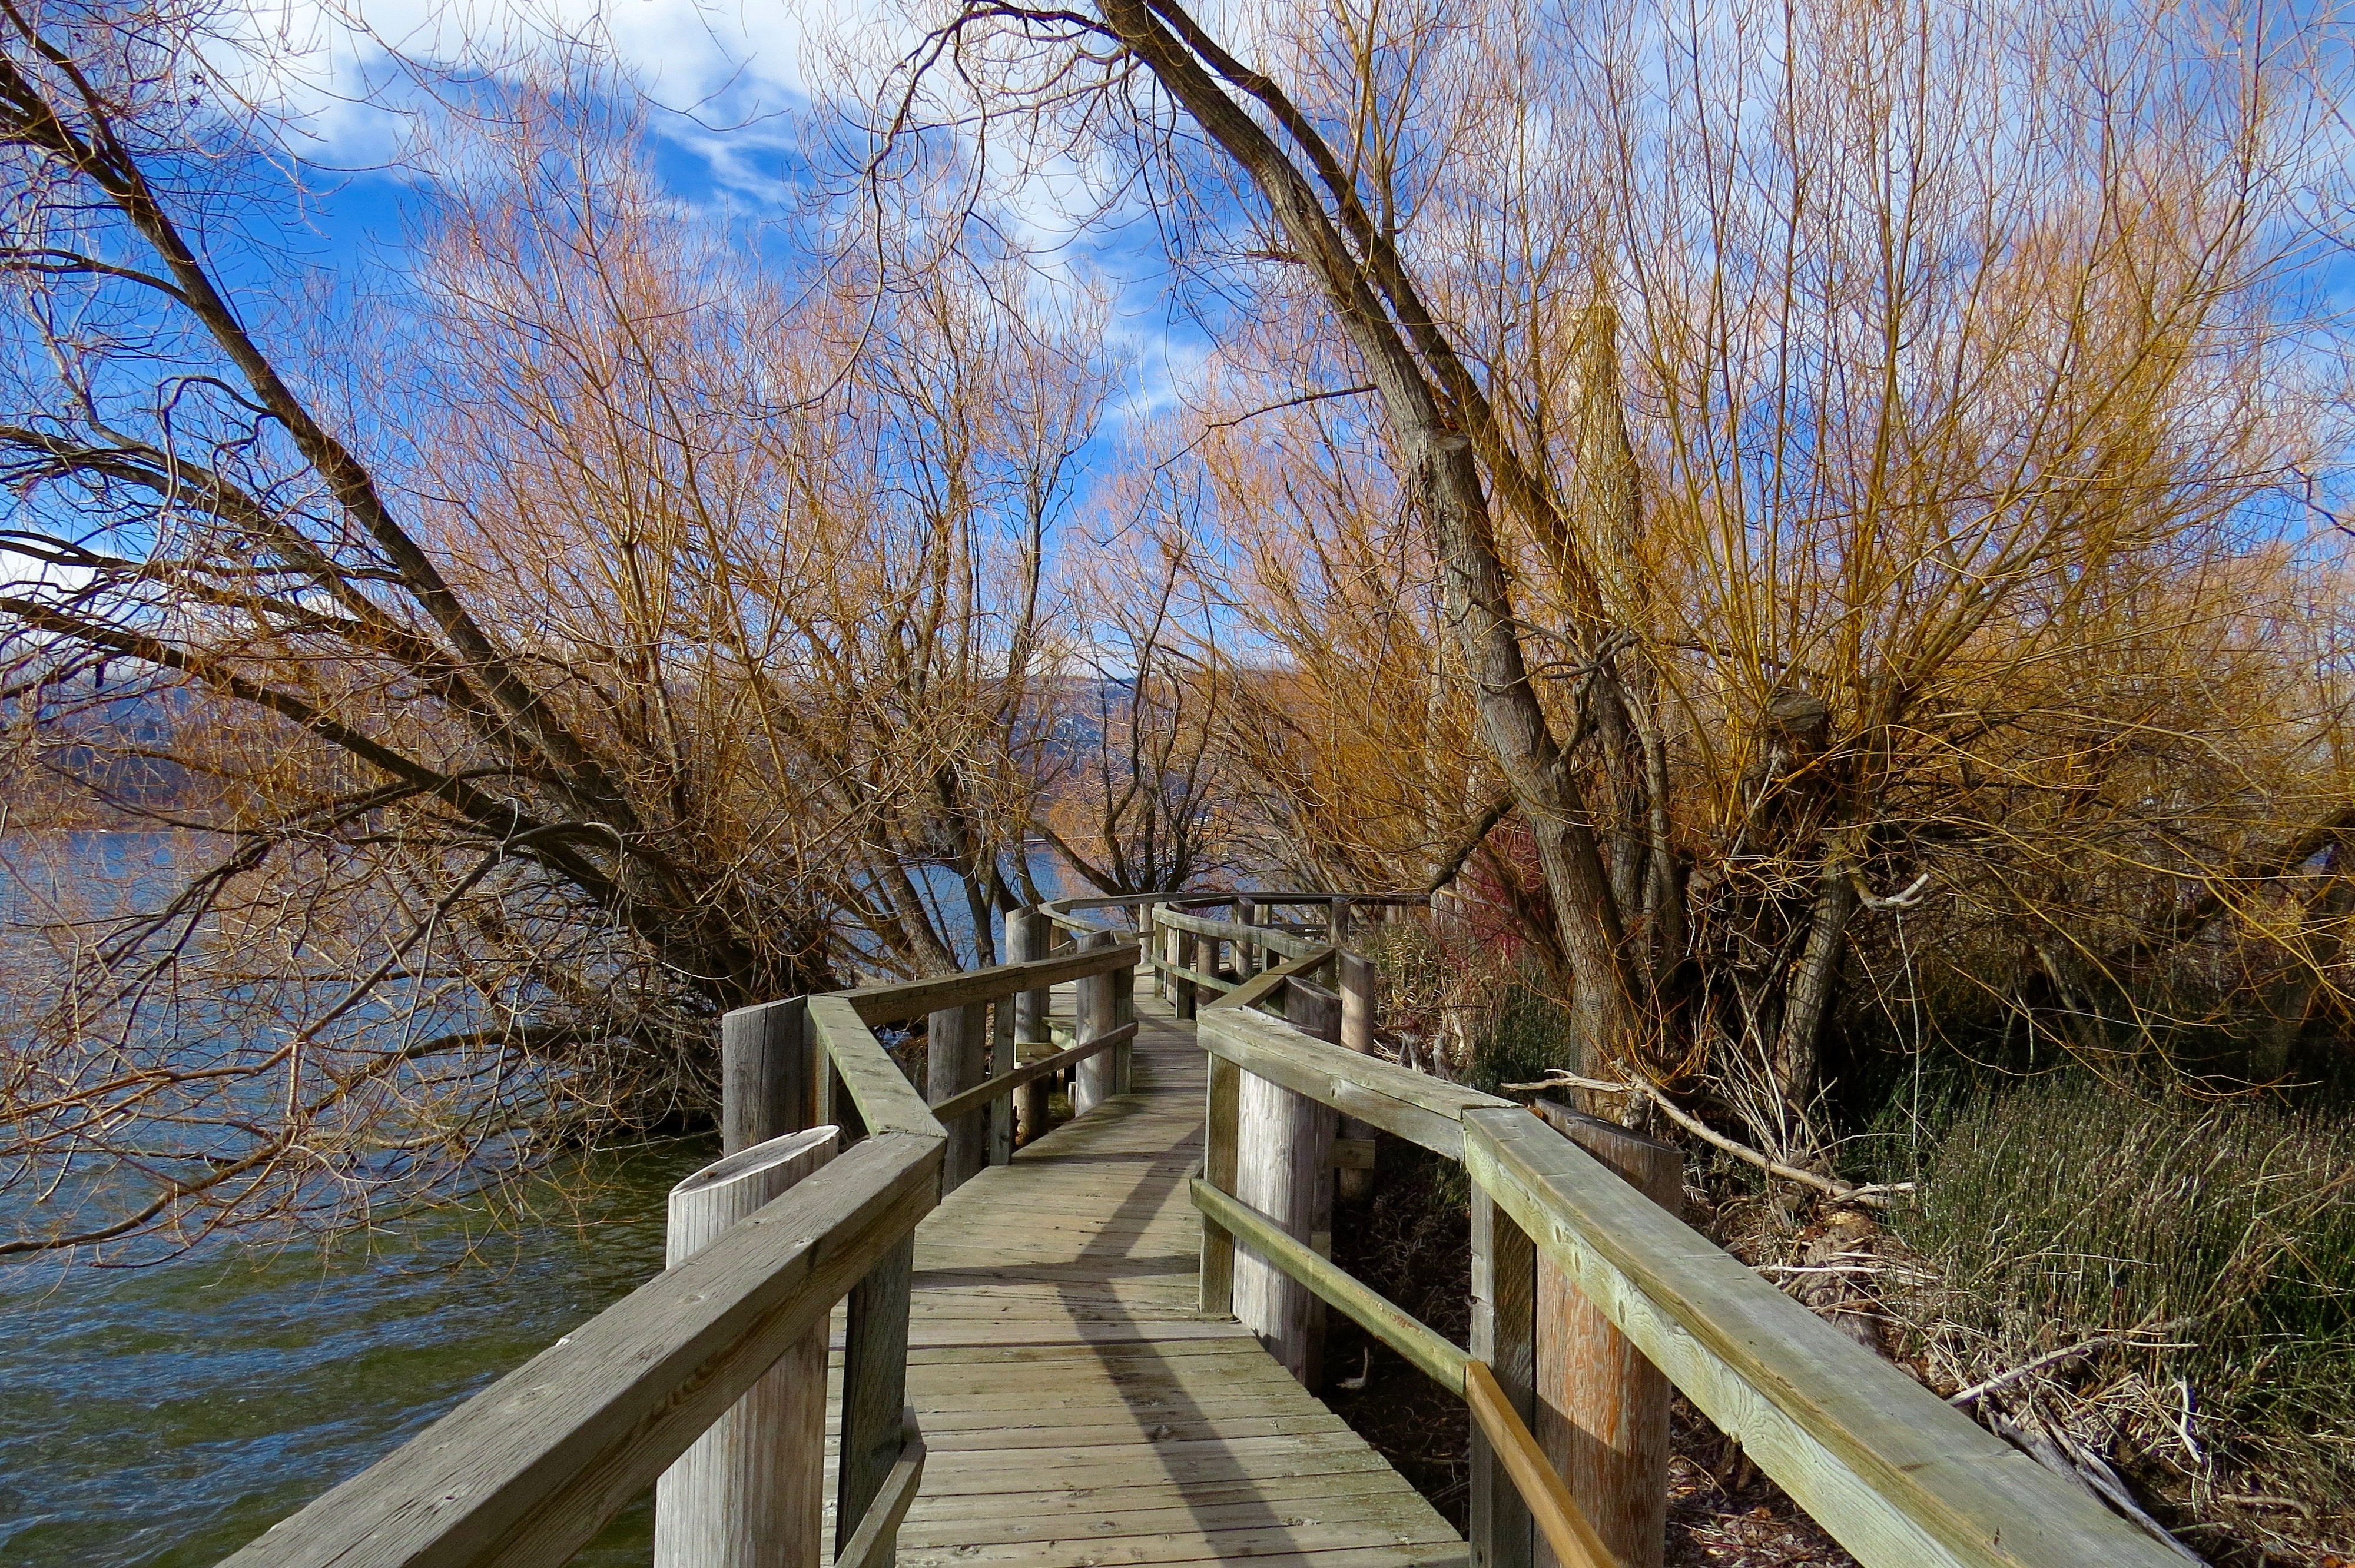
landscape, tree, water, nature, pathway, grass, ocean, branch, winter, plant, wood, bridge, countryside, sunlight, morning, leaf, flower, lake, river, reflection, autumn, season, waterway, blue sky, trees, outdoors, branches, dried leaves, rural area, wooden bridge, bridge railing, woody plant